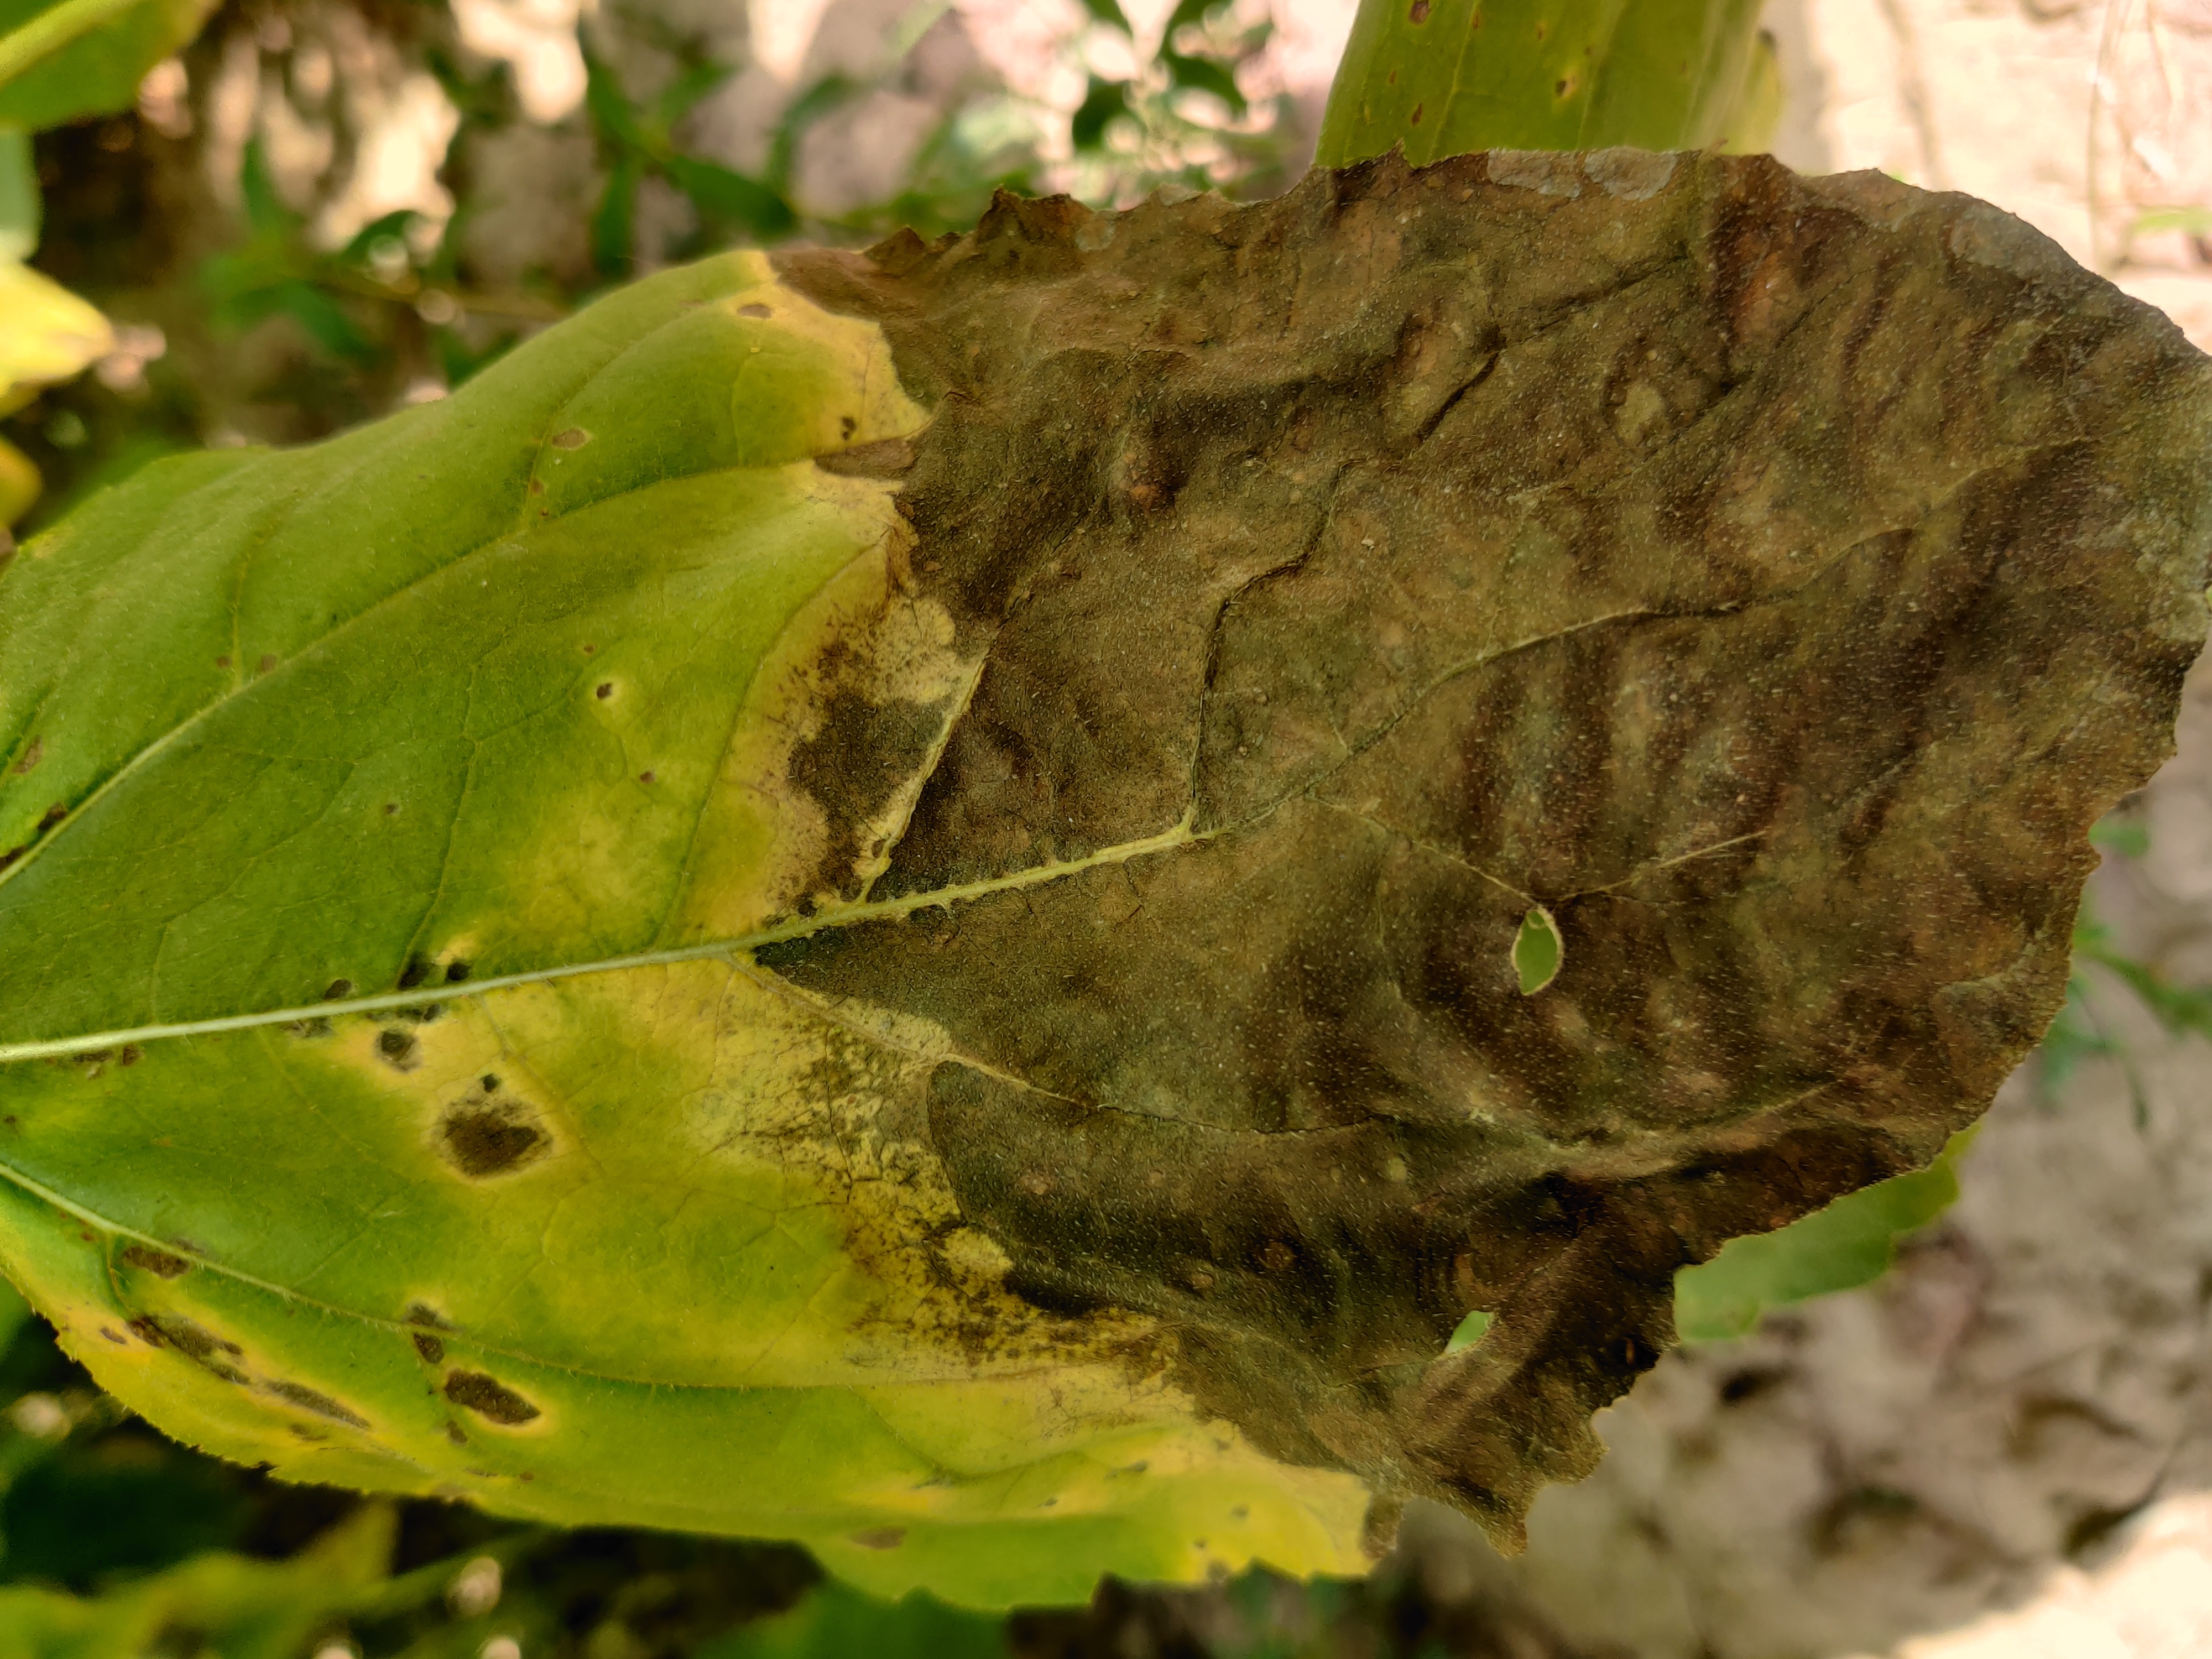
Label: Leaf_scars